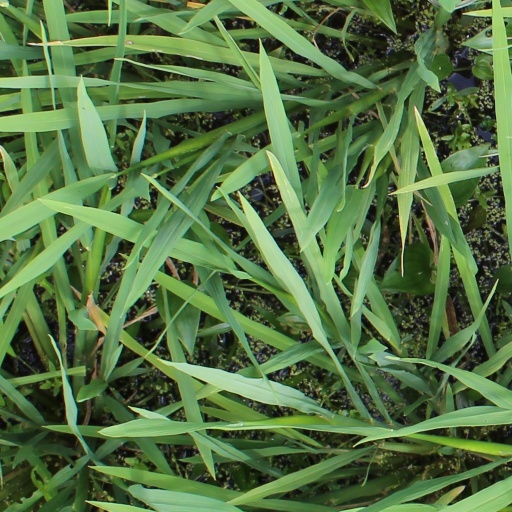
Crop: rice